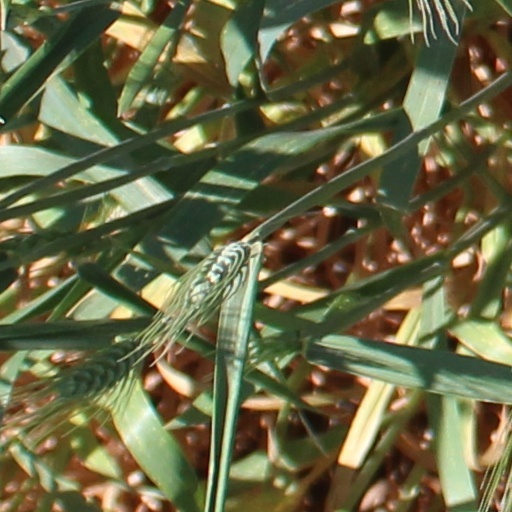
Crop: wheat